Megumi Igarashi

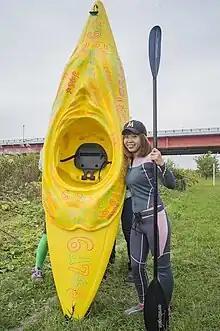
Photo of the "Manko kayak" sculpture by Megumi Igarashi

Rokudenashiko also created her signature cartoon character "Manko-chan" (the effeminate suffix "-chan" added as an endearing way to refer to the manko, often translated into English as Miss Pussy or Cute Little Pussy). "Manko-chan" is a cute, personified manko with two legs and a labia articulated like a mane around a simple yet expressive face that includes a characteristic yellow clitoral “third eye.” "Manko-chan" is featured on the cover of Rokudenashiko's 2016 book "What is Obscenity?", and has been featured in the artist's newsletter, website, as well as the autographed photos she passes out at book signings and other events. "Manko-chan" is also purchasable as a sticker set for her fans, and has been made into plastic figurines, a plush doll, and a full-size costume.